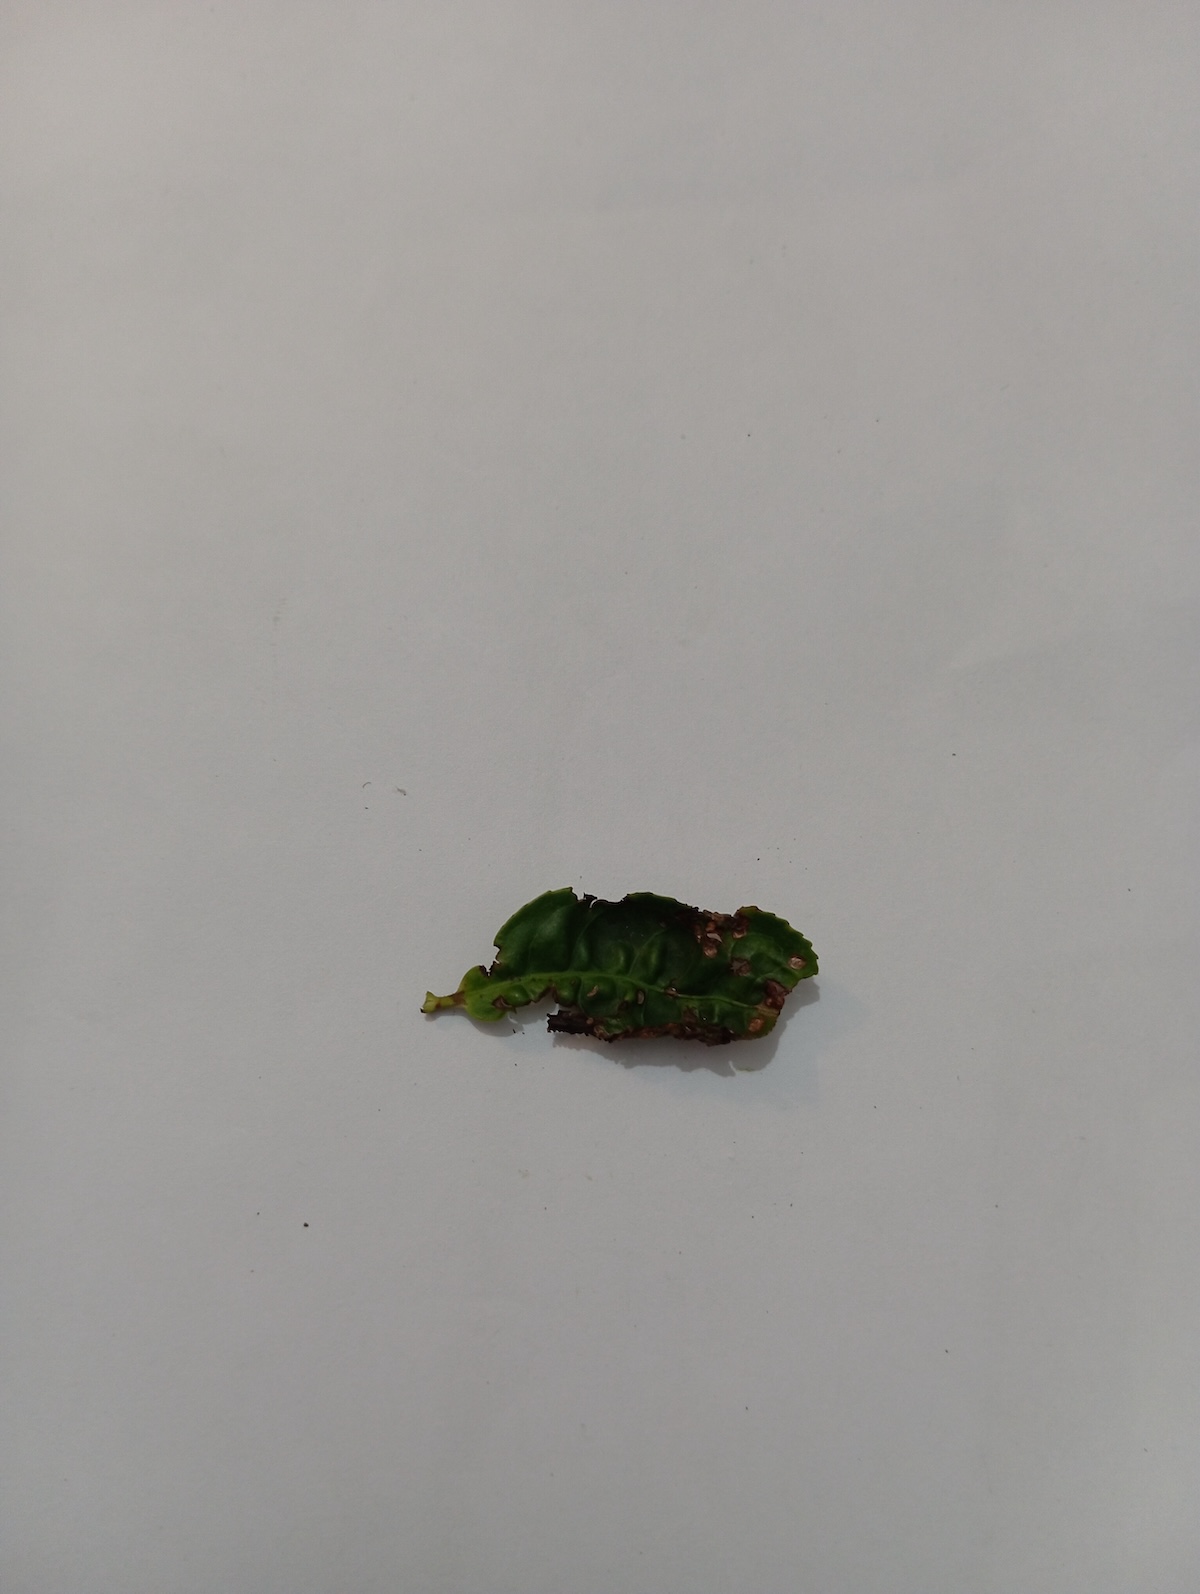
Label: Green mirid bug